Mustelinae

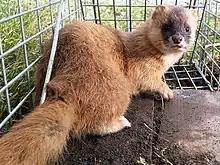
"Mustela sibirica"

COVID-19 can infect both the European mink ("Mustela lutreola") and the American mink ("Neogale vison"). Ferrets are used to study COVID-19. Ferrets get some of the same symptoms as humans, but they get less sick than farmed mink. Ferrets are a fairly uncommon animal to use as a model, but mice were not an easy model of COVID-19 because mice lack the ACE2 gene.